Mr. Fezziwig

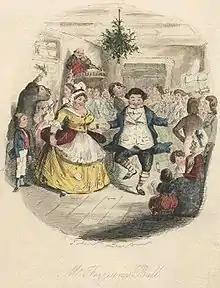
Fezziwig dances with his workers, illustration by John Leech

Old Fezziwig is a character from the 1843 novella "A Christmas Carol" created by Charles Dickens to provide contrast with Ebenezer Scrooge's attitudes towards business ethics. Scrooge was apprenticed under Fezziwig. Despite this, the older Scrooge seems to be the very antithesis of Mr. Fezziwig in appearance, actions, and characterisation. Mr. Fezziwig is portrayed as a jovial, anachronistic man with a large Welsh Wig.